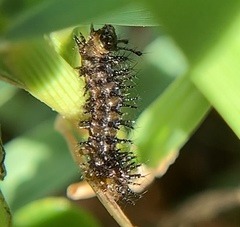
Scientific name: Anartia jatrophae
Common name: White peacock
Family: Nymphalidae
Order: Lepidoptera
Pollinator type: Primary pollinator
Habitat: Gardens, parks, and open areas
Geographic range: Southern United States to Argentina
Conservation status: Least Concern